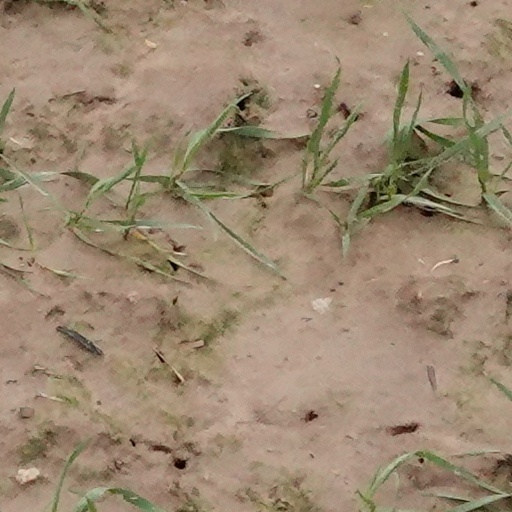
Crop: wheat